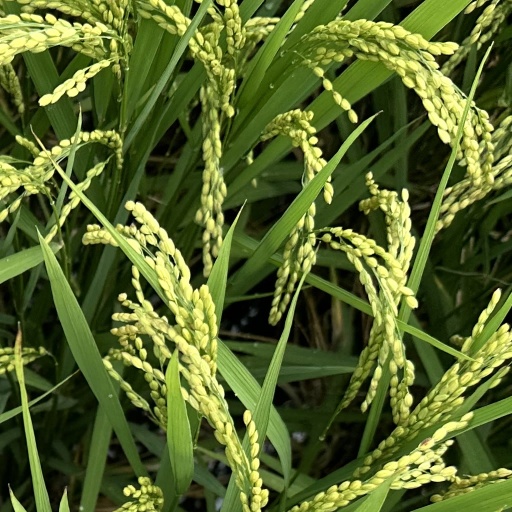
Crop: rice